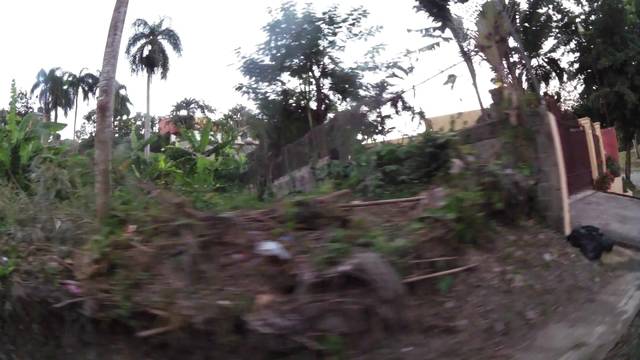
Region: Dominican Republic
Coordinates: 18.507, -69.951